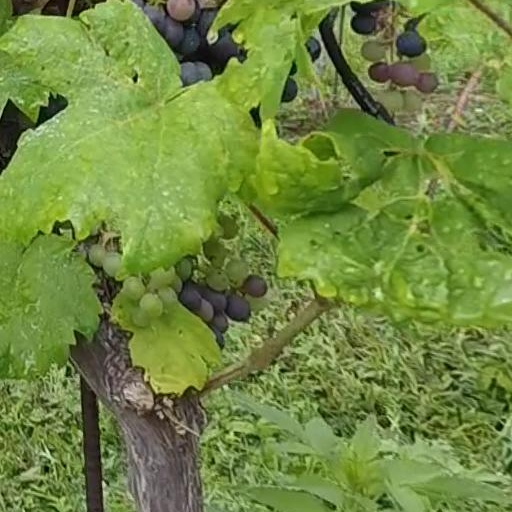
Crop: grape